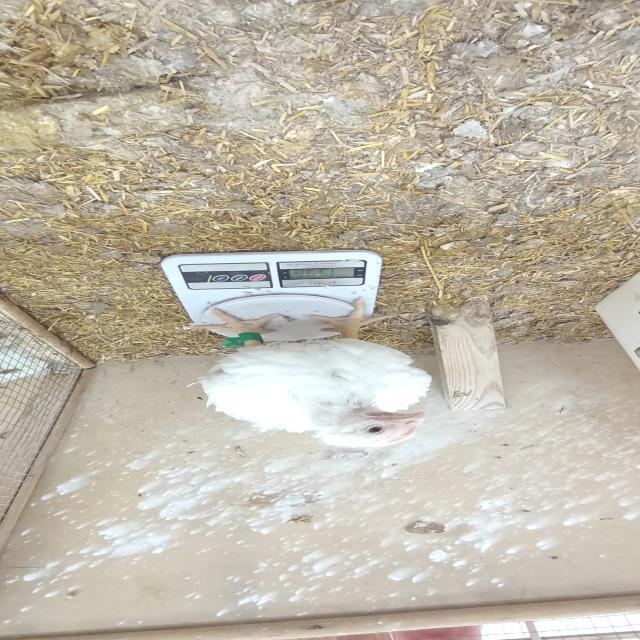
Weight: 1599 g